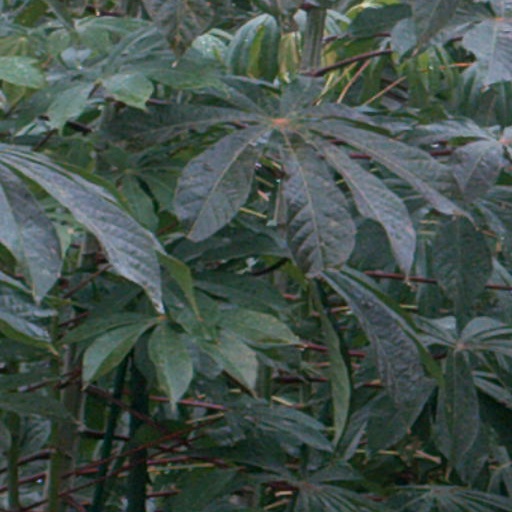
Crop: cassava